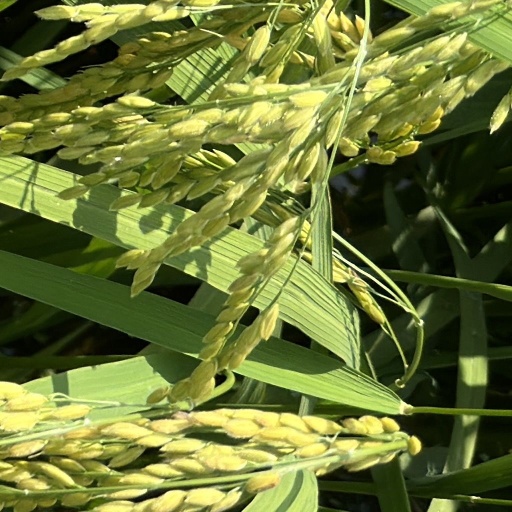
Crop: rice